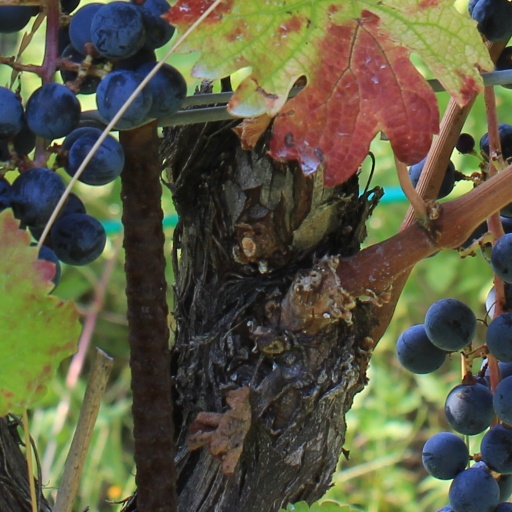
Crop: grape